Soyans

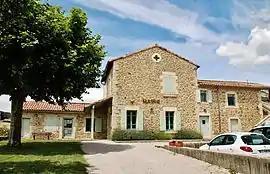
The town hall in Soyans

Soyans is a commune in the Drôme department in southeastern France.